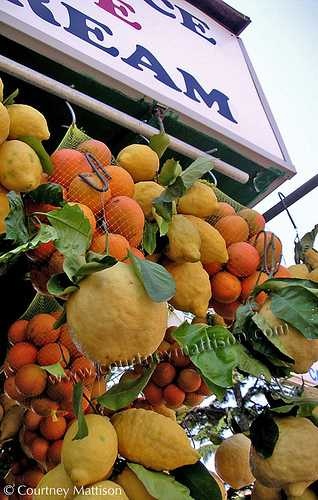
Label: Orange